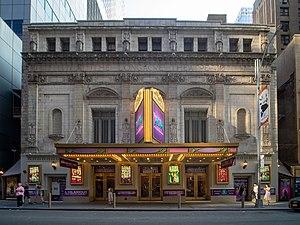
Le Longacre Theatre est un théâtre de Broadway construit en 1913 et situé au 220 West 48th Street sur Broadway, dans le Midtown de Manhattan, à New York.